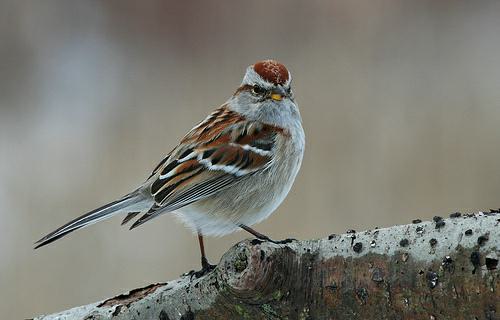
A photo of a tree sparrow